Reen Kachere

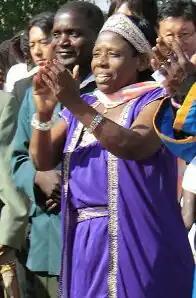
Kachere in 2013

Reen Bessie Kachere (24 April 1954 – 1 August 2022) was a Malawian politician. She was the minister of gender, child and community development. Prior to the September 2011 cabinet reshuffle, she served as the minister for persons with disabilities and the rlderly. She was a member of the parliament for the Neno West Constituency.